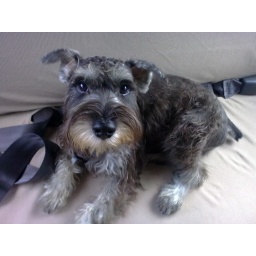
My dog sitting in the van on our way home to Manila